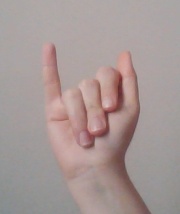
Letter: meem